Jean-Jacques Boissard

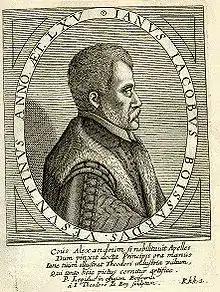
Jean-Jacques Boissard c. 1598 by Theodore de Bry

He was born at Besançon and educated at Leuven; but he secretly left the seminary there, and travelled through (Germany) to Italy, where he remained several years and was often reduced to poverty. His time in Italy gave him a taste for antiquities, and he formed a collection of artefacts from Rome and its vicinity. He then visited the islands of Greece, but illness obliged him to return to Rome. Here he completed his collection, and returned to France; but not being permitted to profess publicly the Protestant religion, which he had embraced some time before, he withdrew to Metz, where he remained until his death.